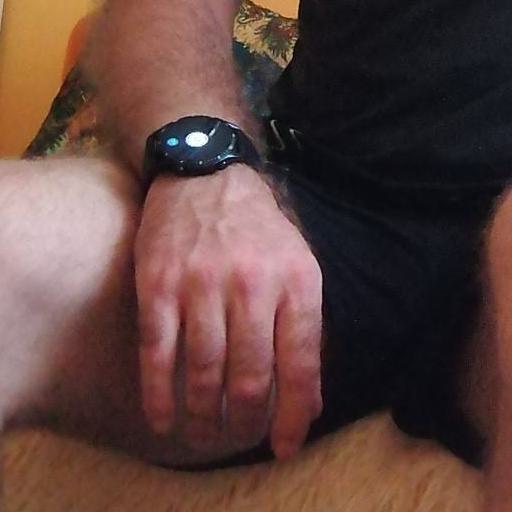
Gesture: no_gesture